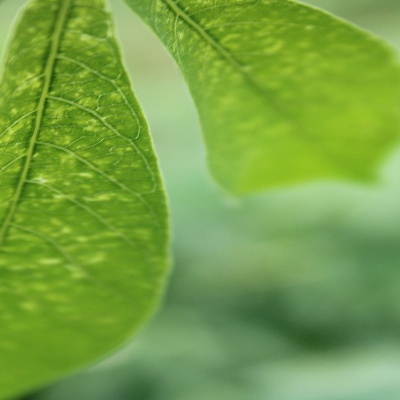
Crop: Cassava
Condition: green mite